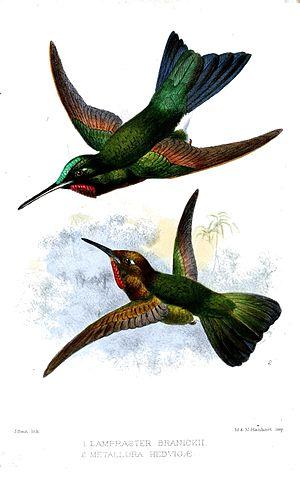
Le Brillant de Branicki est une espèce de colibris de la sous-famille des Trochilinae.
La Métallure à gorge feu est une espèce de colibris de la sous-famille des Trochilinae.